Kaharlyk (novel)

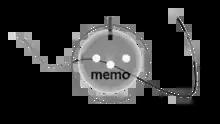
Memory's block. Picture from "Kaharlyk".

The plot unfolds in 2114 year or 100 after Euromaidan and Russian invasion in Ukraine. The local population in Ukraine is in the medieval state. The main character Olexander Sahaidachny recovers consciousness in a house at the edge of Kyiv. He feels almost full loss of his memory and remembers just one that he needs to find his wife Olena immediately. Sahaydachnyi hopes that his memory will turn back together with his wife.